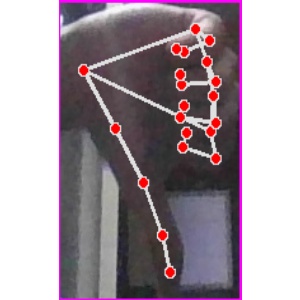
अक्षर: फ